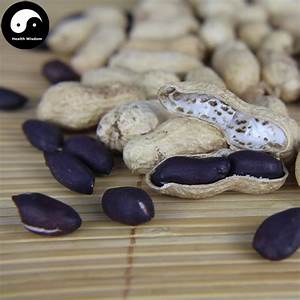
Label: peanut